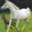
Label: horse